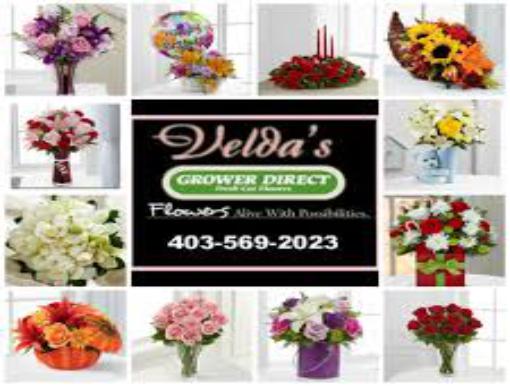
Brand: Growers Direct
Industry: Food